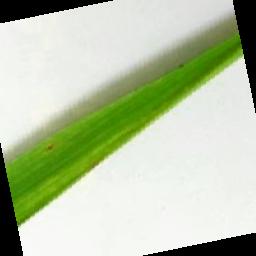
Label: Rice___Brown_Spot